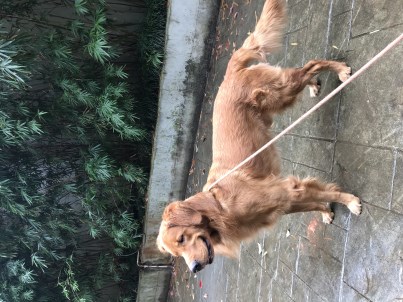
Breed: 5355-n000126-golden_retriever